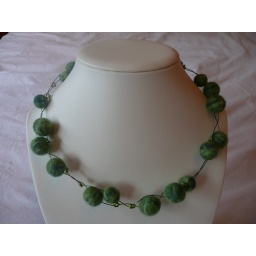
Necklace made from felted Merino wool in greens, green wire and glass seed beads, c18 inches.